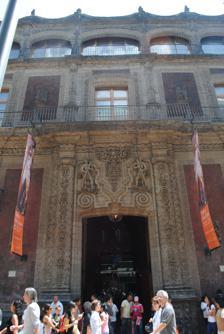
Building: Palace of Iturbide
Country: Mexico
Year built: 1785
Former Imperial Palace of Mexico Palace of Iturbide Palacio de Iturbide Facade of Palace of Iturbide Alternative names Palace of the Counts of San Mateo de Valparaiso and Marquises of Jaral de Berio Etymology Agustín de Iturbide General information Architectural style New Spanish Baroque Construction started 1779 Completed 1785 Design and construction Architect(s) Francisco Antonio Guerrero y Torres The Palace of Iturbide (1779 to 1785) is a large palatial residence located in the historic center of Mexico City at Madero Street #17. It was built by the Count of San Mateo Valparaíso as a wedding gift for his daughter. It gained the name “Palace of Iturbide” because Agustín de Iturbide lived there and accepted the crown of the First Mexican Empire (as Agustin I) at the palace after independence from Spain . Today, the restored building houses the Fomento Cultural Banamex ; it has been renamed the Palacio de Cultura Banamex. History Palace of Iturbide This residence was constructed by Miguel de Berrio y Saldívar, Count of San Mateo Valparaíso and Marquis of Jaral de Berrio. Berrio y Saldívar's fortune was based in mining and livestock. He also served as the mayor of Mexico City. He purportedly built the palace in an elaborate way to equal the sum of his daughter's dowry, approximately 100,000 pesos, in order to stop his new son-in-law, the Marquis of Moncada of Sicily , from squandering his daughter's wealth. It was built as a replica of the royal palace of Palermo . This couple's son, the grandson of the home's builder, preferred not to live in the palace but offered it for the use of visiting dignitaries, such as viceroy Félix Calleja and later Agustín de Iturbide.  From this palace's balcony, Iturbide accepted the offer to be Mexico's first emperor after independence from Spain. During his reign (1821–1823), he lived here, using the house as the royal palace. After the Conquest, the site had been part of land granted by the Spanish Crown to Gonzalo Juárez de Córdoba. Until the 17th century, the site was a convent for the Sisters of Saint Brigit, until they sold the land to Berrio y Saldívar. Design Palace of Iturbide ( L'Illustration , 1862) Interior court of the building This Mexican Baroque building was designed and begun by Francisco Antonio Guerrero y Torres and finished by his brother-in-law Agustín Duran between 1779 and 1785. The building has three floors and a mezzanine, showing Italian influence in its Baroque design. Its façade of tezontle and cantera stone is flanked by two fortified towers at the ends of the façade. It has a central gallery or loggia , which is now closed to the public. The façade is decorated with carved stone that features organic and geometric motifs such as flowers, small double-tailed mermaids and graceful male figures. Inside, the porch has a vaulted roof. A large archway leads to the courtyard decorated with geometric figures. The courtyard is surrounded by eighteen arches supported by Tuscan columns. Later uses Early in the 19th century, the building housed the College of Mining . It was remodeled in 1855 for use as a hotel, serving that function for more than 100 years. In 1965, the building was purchased and restored by the National Bank of Mexico . In 1972, it became the home of the Banamex Cultural Foundation (Fomento Cultural Banamex). The foundation spent two years from 2002 to 2004 doing significant restoration work on the building. It reopened the structure for use as the “Palacio de Cultura Banamex.” It hosts numerous temporary art exhibitions, as well as art workshops for adults and children. Facade of the Palace of Iturbide in 1883 by Thomas Brocklehurst. Courtyard of the Palace of Iturbide in 1880 by Abel Briquet . References